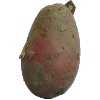
Label: Potato Red 1